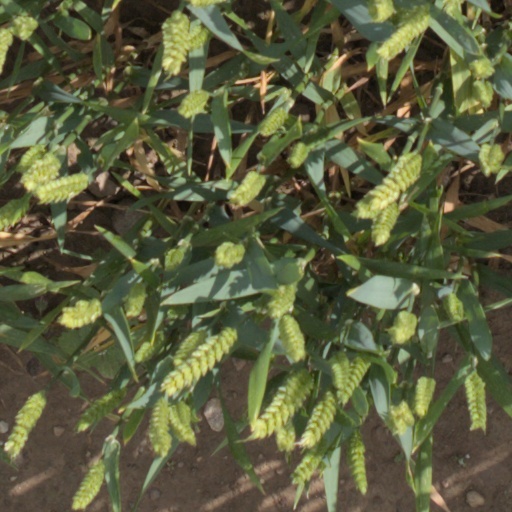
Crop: wheat